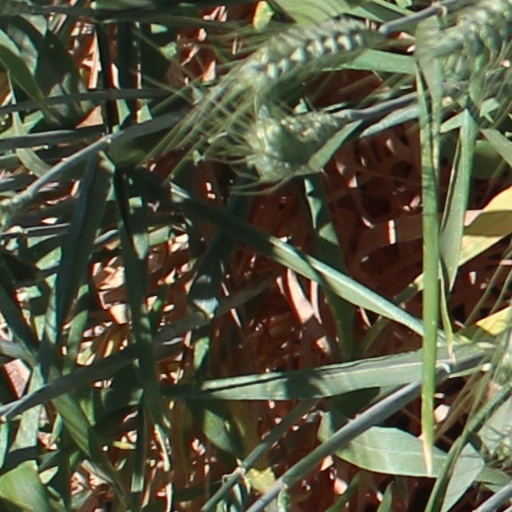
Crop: wheat